Pandy, Monmouthshire

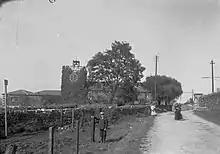
Photograph from the Martin Ridley Collection, which documents the towns and villages of South Wales c.1900–1910

Pandy is a hamlet in Monmouthshire, south east Wales, United Kingdom.